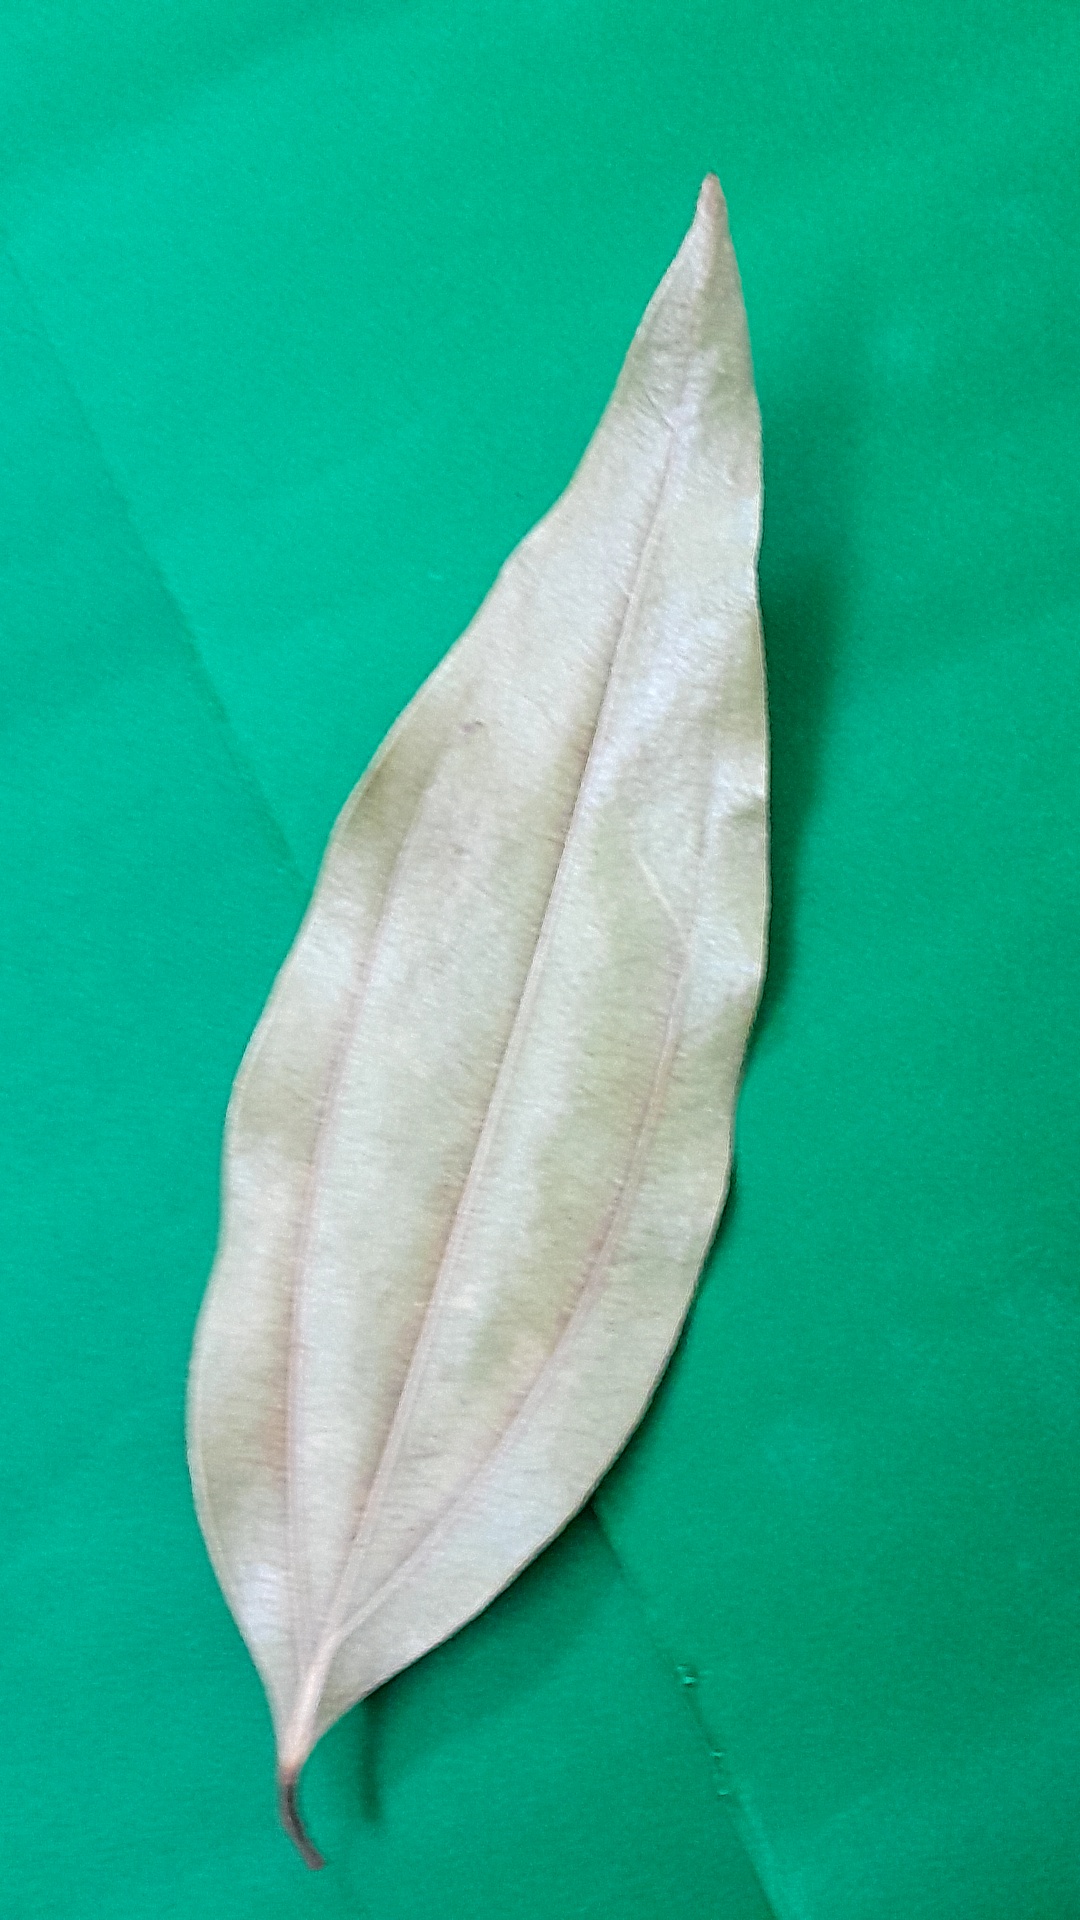
Label: Dry Leaf